Bette Greene

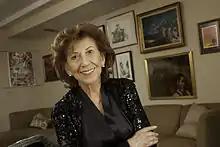
Greene in her Boston home, 2011

Bette Jean Greene (née Evensky; June 28, 1934 – October 2, 2020) was the author of several books for children and young adults, including "Summer of My German Soldier", "The Drowning of Stephan Jones", and the Newbery Honor book "Philip Hall Likes Me, I Reckon Maybe".